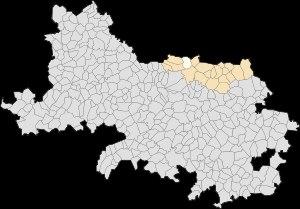
Souchez est une commune française située dans le département du Pas-de-Calais, en région Hauts-de-France.